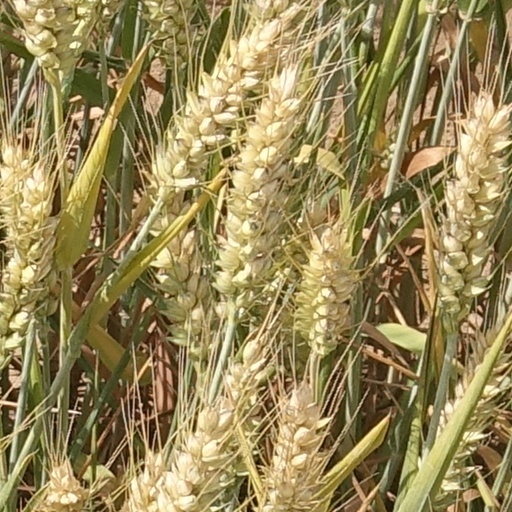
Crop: wheat